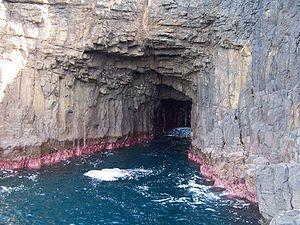
L'orifice d'entrée de la mer à Kiama blowhole en Nouvelle Galles du Sud, en Australie.
Le geyser maritime de Kiama ou trou souffleur de Kiama est la principale attraction touristique de la ville de Kiama en Nouvelle-Galles du Sud. Dans certaines conditions, le geyser peut projeter l'eau à 25 mètres de haut en quantité suffisante pour asperger les visiteurs. Ce geyser serait le plus large de ce type au monde, attirant chaque année 900 000 visiteurs.
Un geyser maritime, trou souffleur littoral ou simplement souffleur est un orifice au sol, généralement en bordure de mer, où de l'eau est projetée en hauteur par suite des mouvements de flux et de reflux de la mer dans une galerie souterraine dont la forme permet de comprimer de l'air à son extrémité.
Une grotte marine, aussi dite grotte littorale, est une cavité naturelle dans la structure rocheuse littorale, dont la formation résulte essentiellement de l'érosion par l'action des vagues de la mer.